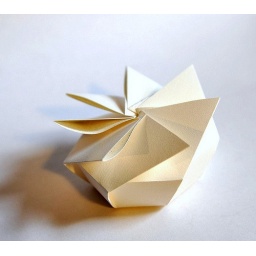
Designer: Jun Mitani. Diagram: Spherical Origami book by Jun Mitani. Folder: gailprentice. Paper: Drawing paper 130 gsm